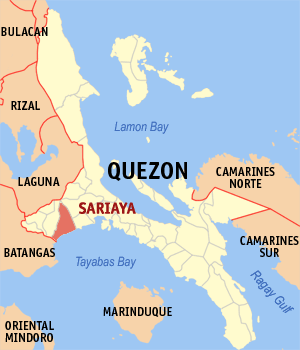
Sariaya est une municipalité de la province de Quezon, aux Philippines.